Beware of Widows

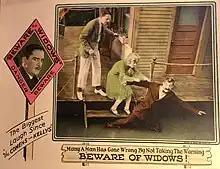
Lobby card

Beware of Widows is a 1927 American silent comedy film directed by Wesley Ruggles and written by Beatrice Van. It is based on the 1925 play "Beware of Widows" by Owen Moore. The film stars Laura La Plante, Bryant Washburn, Paulette Duval, Walter Hiers, Tully Marshall, and Kathryn Carver. The film was released on May 23, 1927, by Universal Pictures.